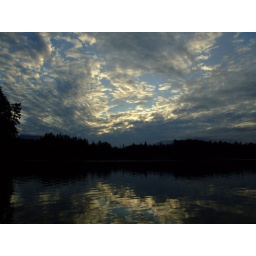
early morning cloud formations reflected in lake